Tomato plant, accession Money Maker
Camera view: horizontal (90 deg, fisheye); turntable rotation: 270 degrees
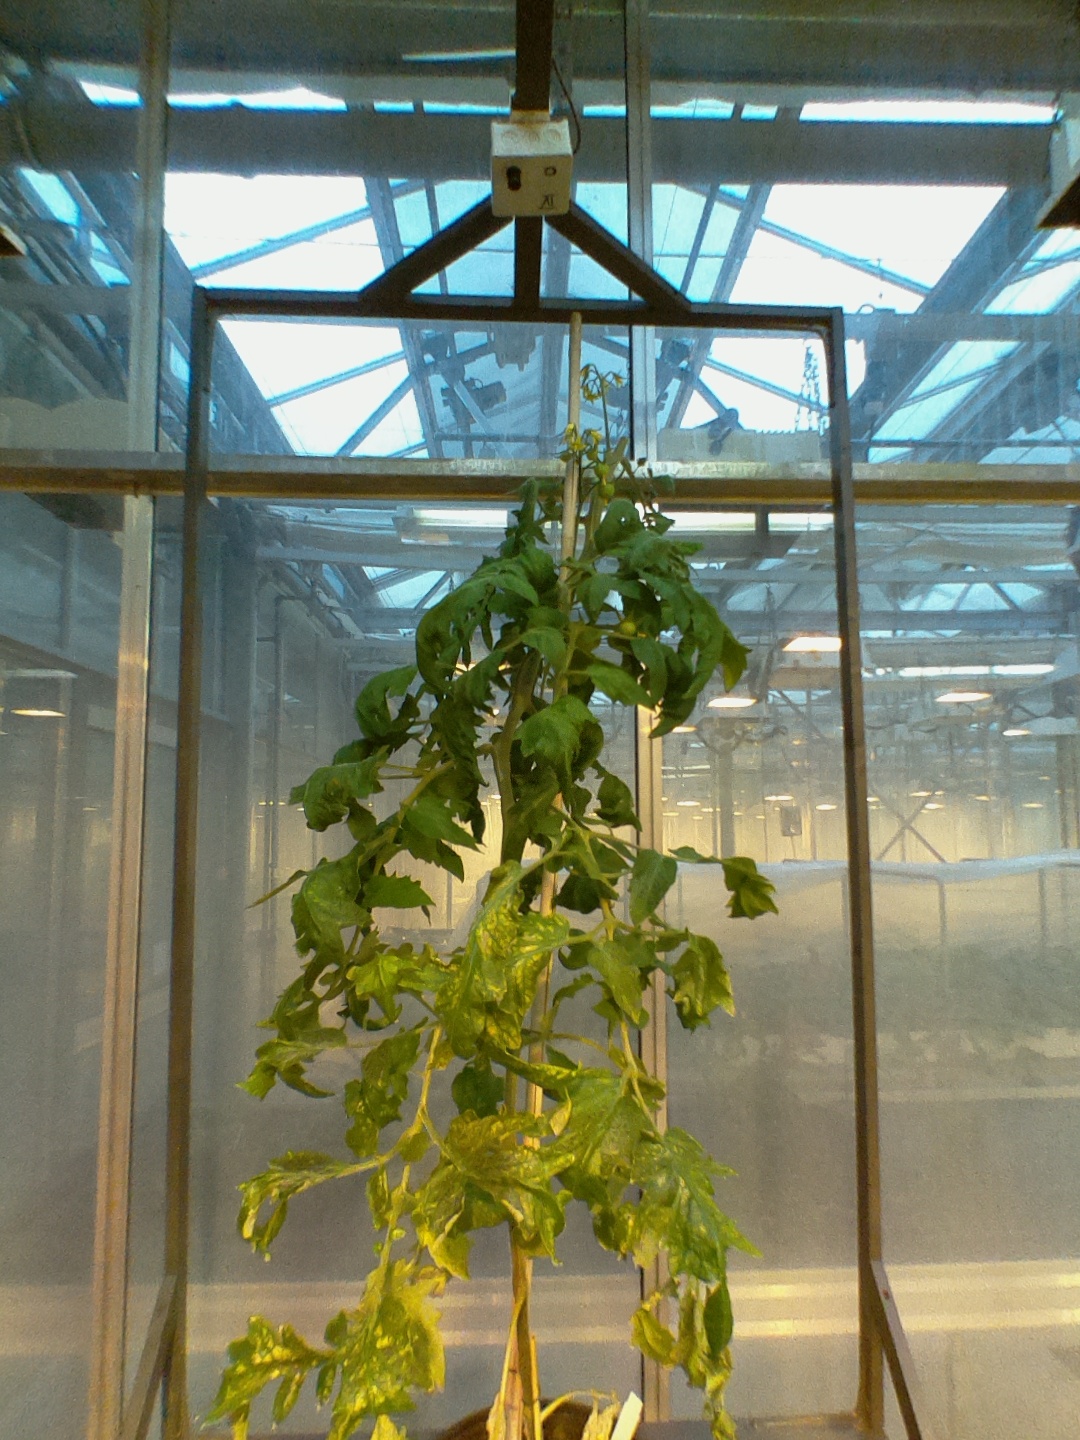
BBCH growth stage 71: 10%-20% of final fruit size